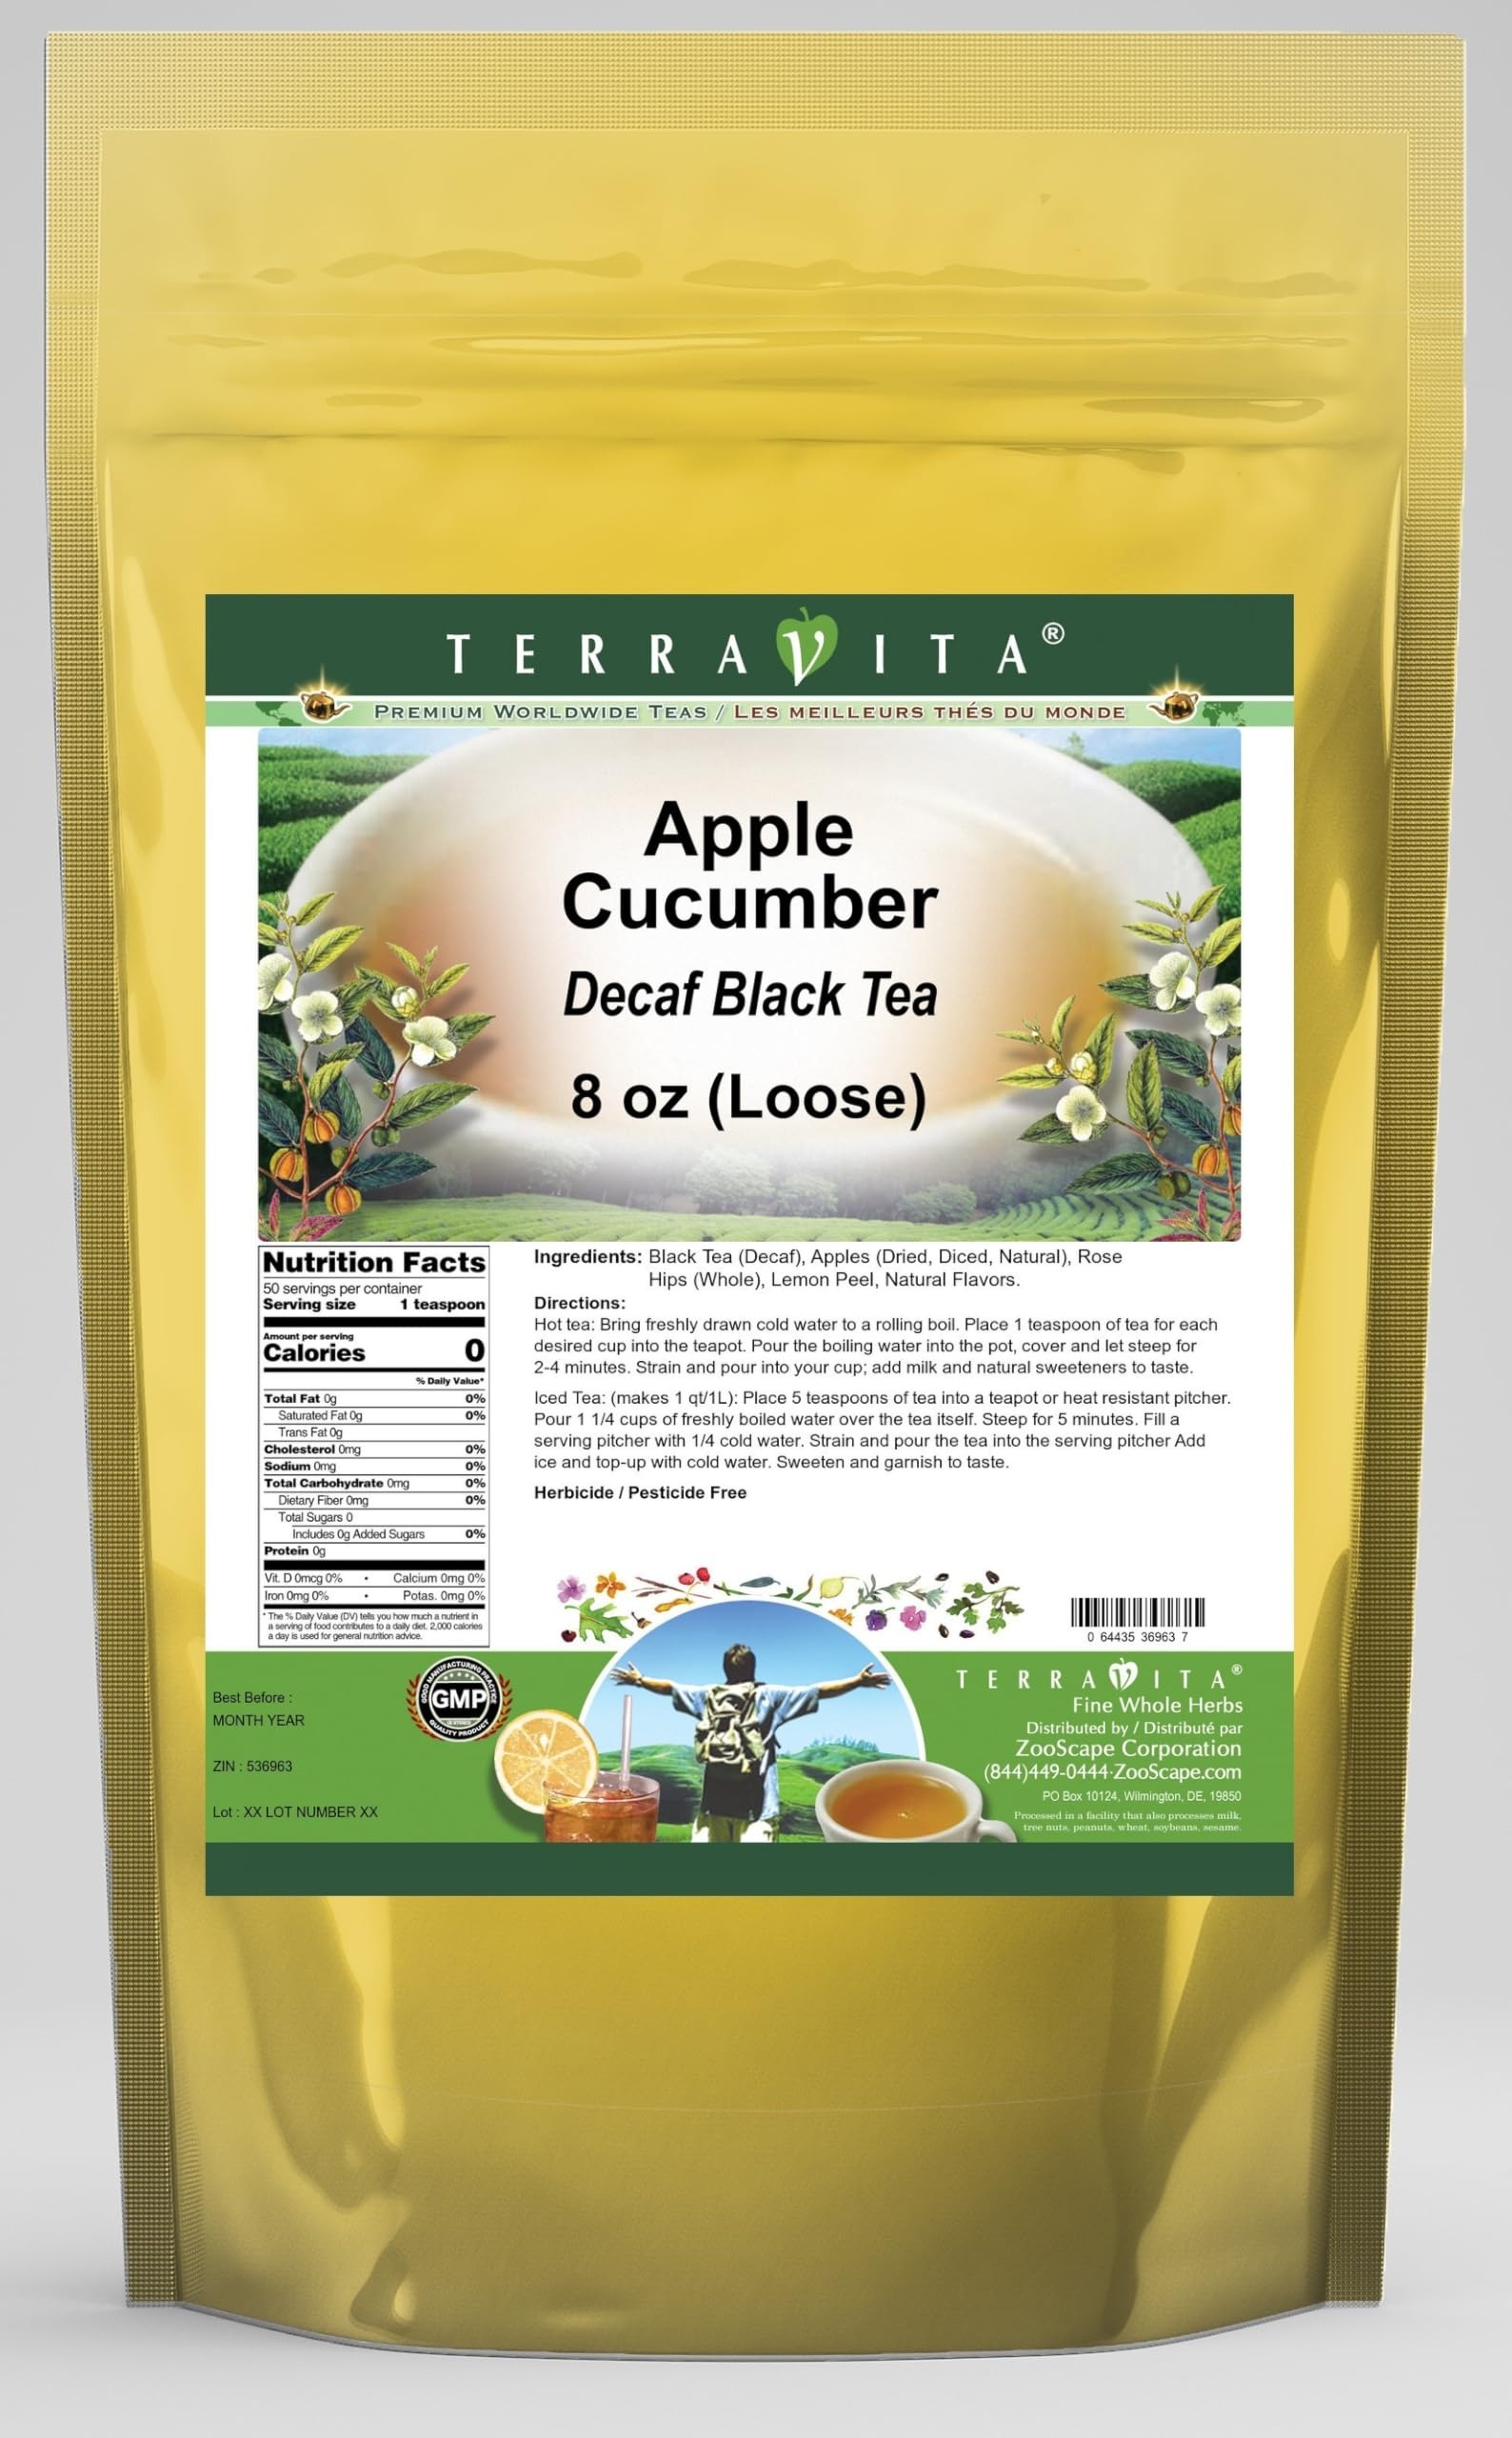
Item Name: Apple Cucumber Decaf Black Tea (Loose) (8 oz, ZIN: 536963)
Bullet Point 1: Our Apple Cucumber Decaf Black Tea is a wonderful flavored decaffeinated Black tea with Dried Apples (Diced, Natural), Rose Hips and Lemon Peel. You will enjoy the simple and elegant Apple Cucumber taste! - Ingredients: Decaf Black tea, Dried Apples (Diced, Natural), Rose Hips, Lemon Peel and Natural Apple Cucumber Flavor.
Bullet Point 2: No fillers.
Bullet Point 3: Manufacturer: TerraVita
Bullet Point 4: Size: 8 oz
Bullet Point 5: Loose Leaf Black Tea - Packed in a convenient upright pouch!
Product Description: Our Apple Cucumber Decaf Black Tea is a wonderful flavored decaffeinated Black tea with Dried Apples (Diced, Natural), Rose Hips and Lemon Peel. You will enjoy the simple and elegant Apple Cucumber taste! - Ingredients: Decaf Black tea, Dried Apples (Diced, Natural), Rose Hips, Lemon Peel and Natural Apple Cucumber Flavor. - Hot tea brewing method: Bring freshly drawn cold water to a rolling boil. Place 1 teaspoon of tea for each desired cup into the teapot. Pour the boiling water into the pot, cover and let steep for 2-4 minutes. Strain and pour into your cup; add milk and natural sweeteners to taste. - Iced tea brewing method: (to make 1 liter/quart): Place 5 teaspoons of tea into a teapot or heat resistant pitcher. Pour 1 1/4 cups of freshly boiled water over the tea itself. Steep for 5 minutes. Fill a serving pitcher with 1/4 cold water. Strain and pour the tea into the serving pitcher Add ice and top-up with cold water. Sweeten and garnish to taste. - TerraVita is an exclusive line of premium-quality, natural source products that use only the finest, purest and most potent ingredients found around the world. TerraVita is hallmarked by the highest possible standards of purity, potency, stability and freshness. All of our products are prepared with the highest elements of quality control, from raw materials through the entire manufacturing process, up to and including the moment that the bottles or bags are sealed for freshness and shipped out to you. Our highest possible standards are certified by independent laboratories and backed by our personal guarantee. - TerraVita exists to meet and ensure your family's health and wellness without the harmful effects of chemicals and health products. We strive to make all of our products affordable and reliable and are consta
Value: 8.0
Unit: Ounce

Price: 46.04